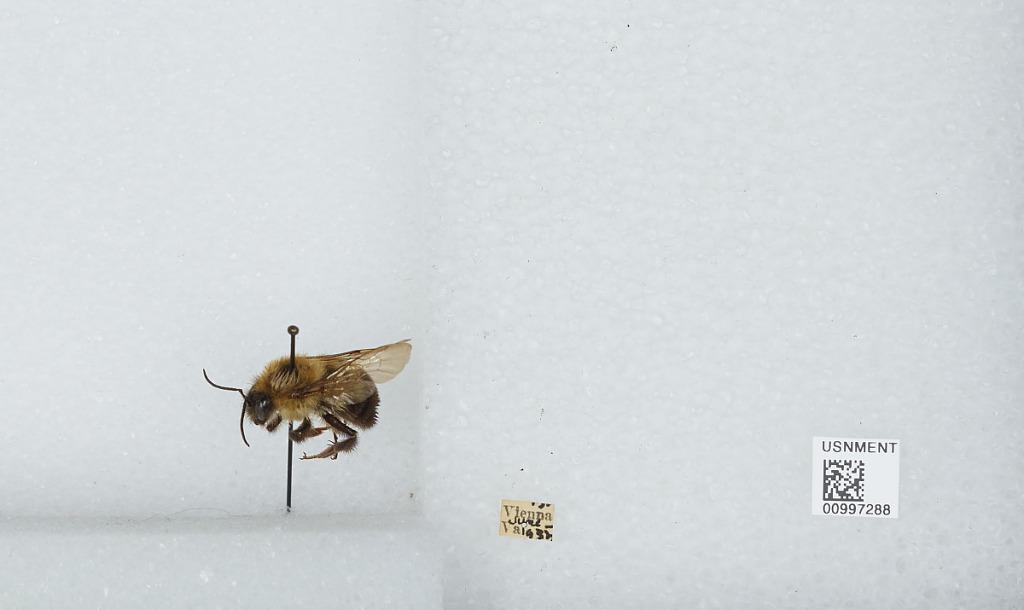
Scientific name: Bombus (Pyrobombus) bimaculatus Cresson
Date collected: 1932-6-
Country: United States
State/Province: Virginia
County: Fairfax
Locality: Vienna
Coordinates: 38.9, -77.2667